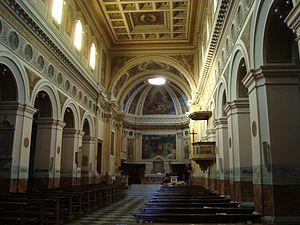
Giovanni Pierluigi da Palestrina, né à Palestrina près de Rome, vers 1525 et mort le 2 février 1594 à Rome, est un compositeur italien de la Renaissance.